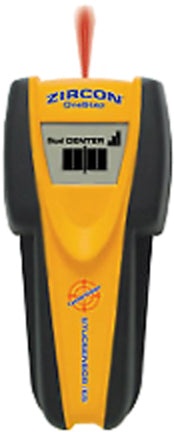
STUDSENSOR I65 ONESTEP
OneStep® tool finds the center and edges of wood and metal studs and joists up to 1-1/2” deep in walls, floors, and ceilings. Perfect for both professional builders and home improvement enthusiasts. WireWarning® Alert indicates the presence of unshielded hot electrical wiring. An easy-to-read LCD screen indicates direction, center, and edges of studs. A signal strength indicator helps determine the target’s depth. CenterVision® technology locates the center of wood and metal studs with just one pass. SpotLite® Pointing System and audio alert identify stud centers instantly. ACT™ Auto Correcting Technology checks calibration 10 times per second and recalibrates automatically to ensure accuracy. Uses 1 9-volt battery (included).
Brand: Zircon
Category: Hardware > Tools > Measuring Tools & Sensors > Stud Sensors